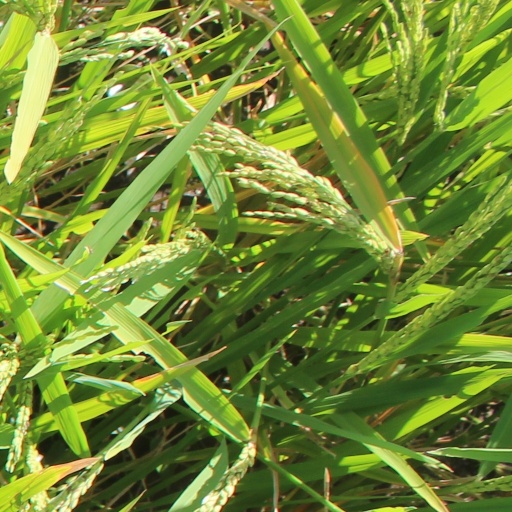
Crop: rice